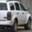
Label: automobile